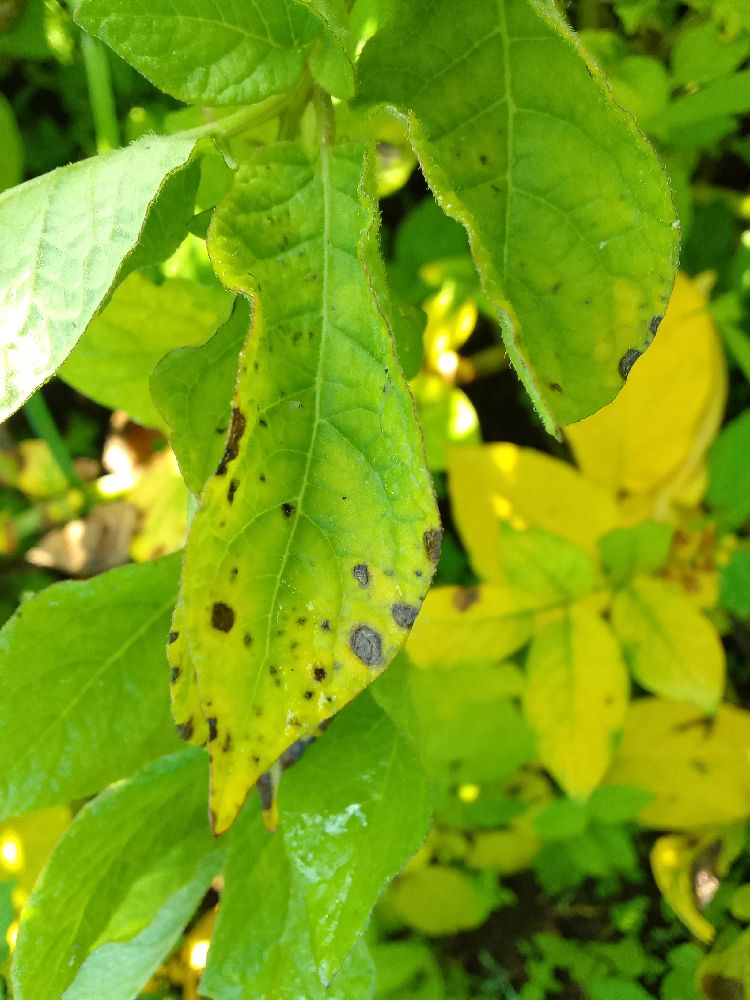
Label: Early blight